Franz Mayer of Munich

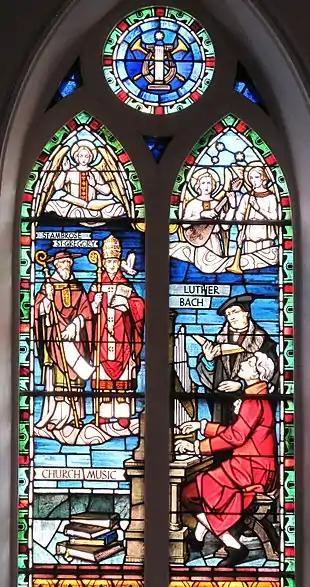
Window by Franz Mayer & Co. for St. Matthew's German Evangelical Lutheran Church in Charleston, South Carolina, USA

Franz Mayer of Munich is a German stained glass design and manufacturing company, based in Munich, Germany and a major exponent of the Munich style of stained glass, that has been active throughout most of the world for over 170 years. The firm was popular during the late nineteenth and early twentieth century, and was the principal provider of stained glass to the large Catholic churches that were constructed throughout the world during that period. Franz Mayer of Munich were stained glass artists to the Holy See and consequently were popular with Catholic clients. The family business is nowadays managed by the fifth generation and works in conjunction with artists around the world.